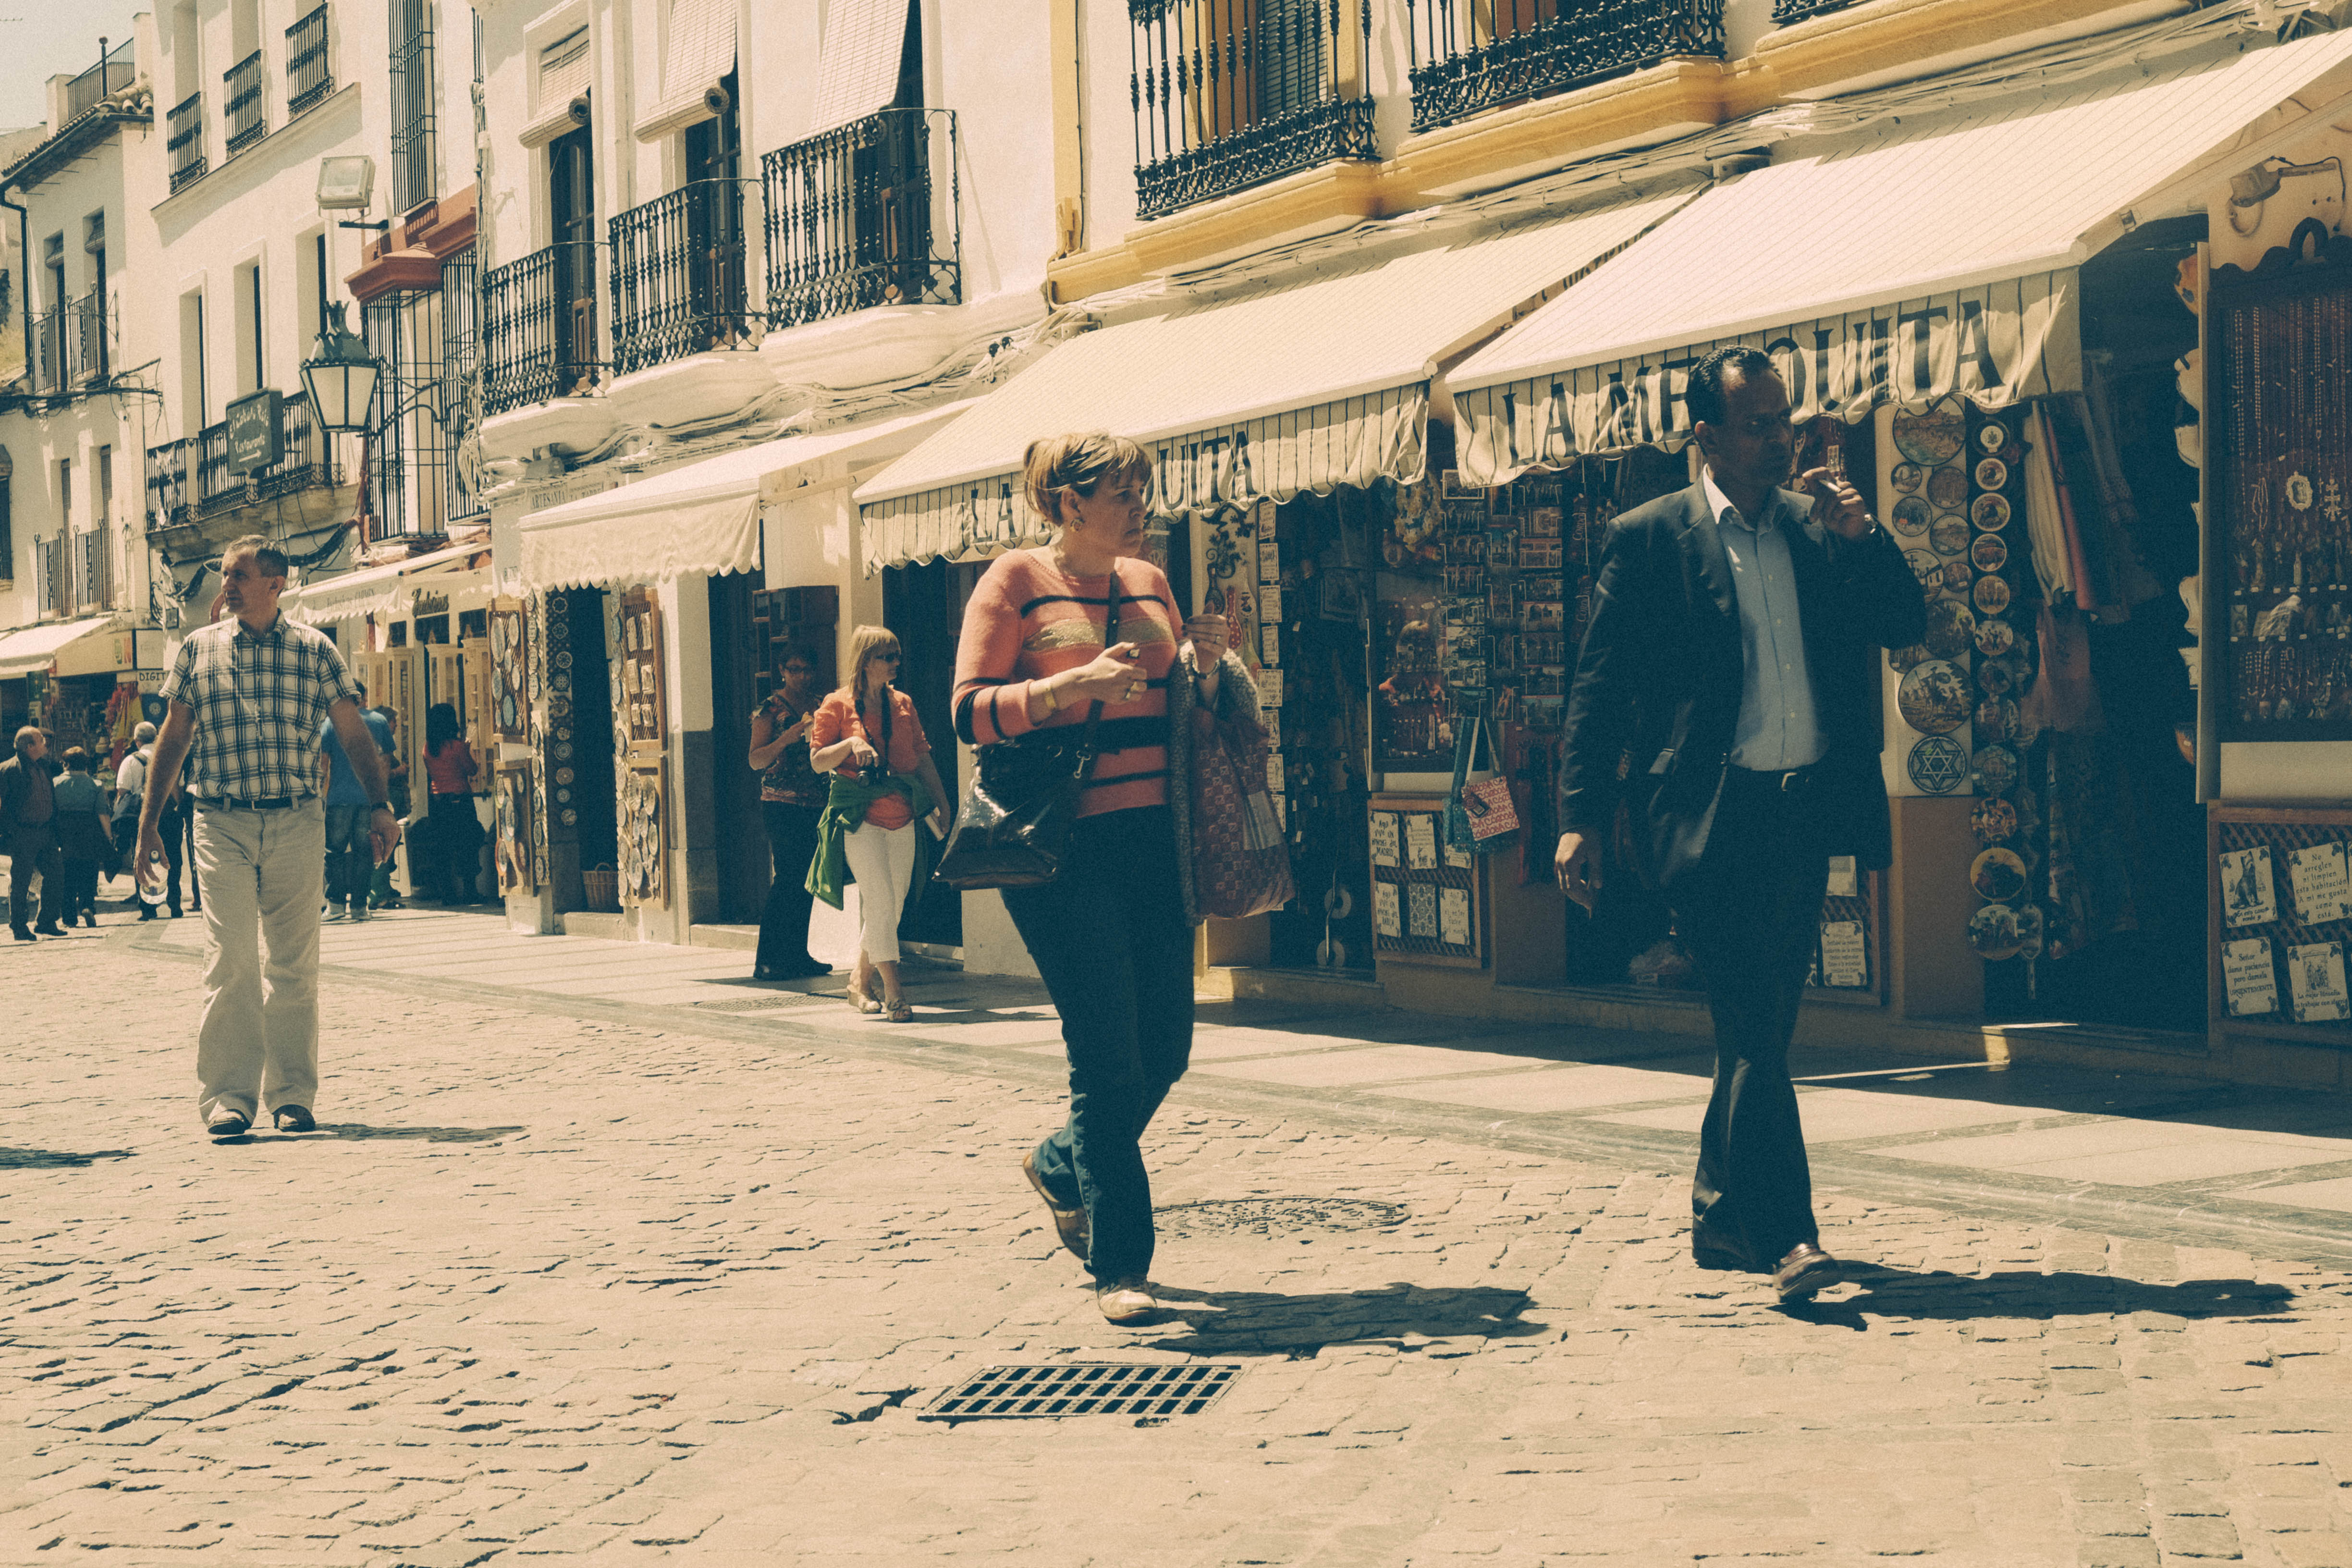
people, road, street, urban, crowd, temple, photograph, andalusia, image, tradition, cordoba